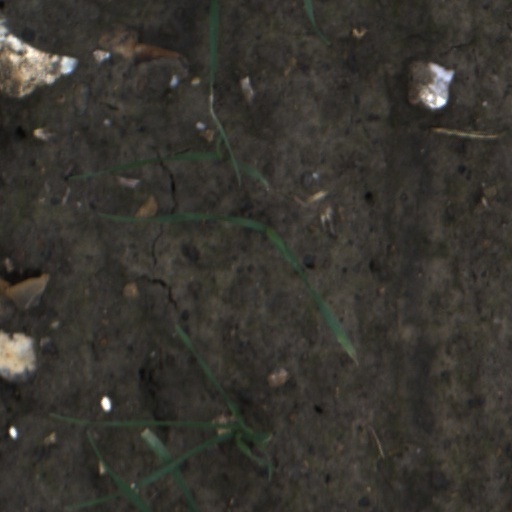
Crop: wheat